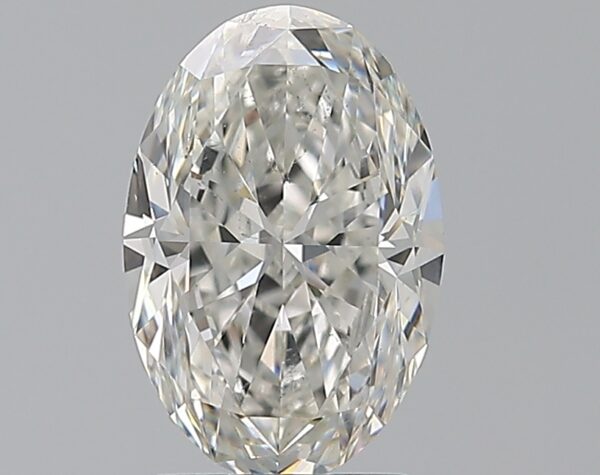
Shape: oval
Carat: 2.01
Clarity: SI1
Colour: G
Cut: VG
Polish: EX
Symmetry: EX
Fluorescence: N
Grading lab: GIA
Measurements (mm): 9.84 x 6.61 x 4.34